Banque Industrielle de Chine

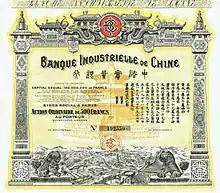
Share certificate, 1920

The bank was formally created in two consecutive assembly meetings in Paris, on and . In line with the previous year's agreement, the Chinese government owned a third of the bank's equity capital. From the start and until the closure in 1921, the bank's chairman was Philippe's brother André Berthelot -who was chosen by both the French and the Chinese- and Pernotte was its chief executive. Businessman Charles Victor and a bank he controlled, the , were instrumental in the bank's initial financing. Victor's business ventures collapsed the next year, however, and the was liquidated in December 1914.